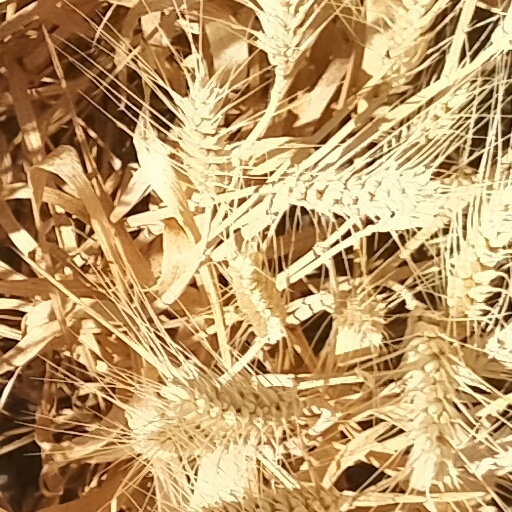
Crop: wheat